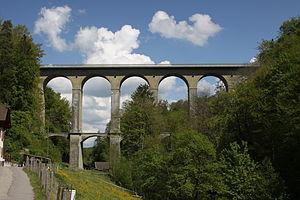
Pont de la Glâne, Route de la Glâne, Villars-sur-Glâne